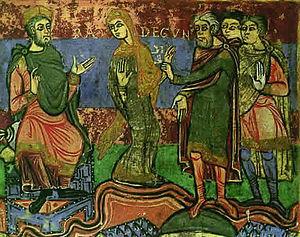
Radegonde est amenée devant Clotaire. Vie de sainte Radegonde, XIème siècle. Bibliothèque municipale de Poitiers.
Radegonde de Poitiers, née vers 520 en Thuringe, morte le 13 août 587 à Poitiers, est une princesse thuringienne, devenue reine des Francs en épousant Clotaire Iᵉʳ, fils de Clovis.
Clotaire Iᵉʳ dit le Vieux, né vers 498, mort le 29 novembre ou le 31 décembre 561, est un roi franc de la dynastie des Mérovingiens, fils de Clovis, roi des Francs, mort en 511.
L'histoire de Péronne commence à la Préhistoire. Située sur une colline, presque totalement entourée par la Somme et ses étangs naturels, Péronne a été peuplée depuis le Néolithique mais le nom du site ne nous est connu que depuis la période mérovingienne. La ville se développa autour de son château et subit plusieurs sièges et destructions qui marquèrent son histoire du Moyen Âge au XXᵉ siècle.